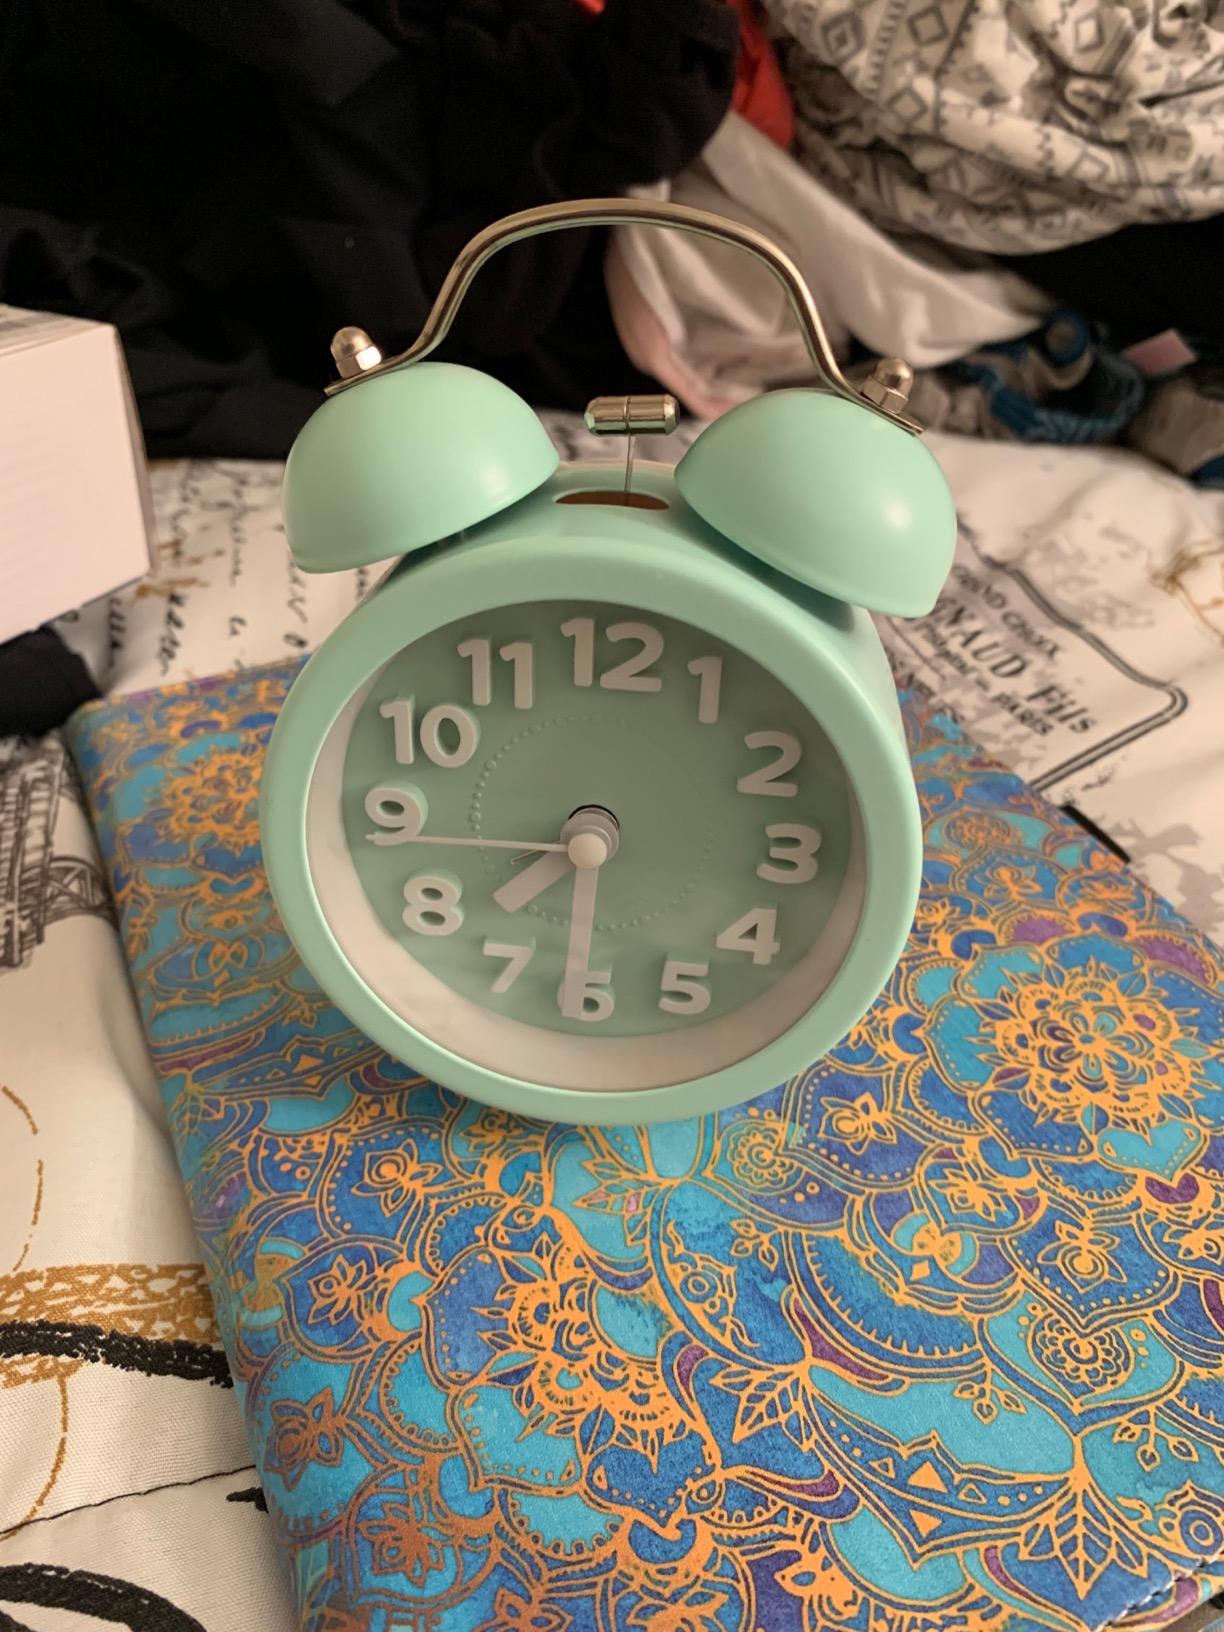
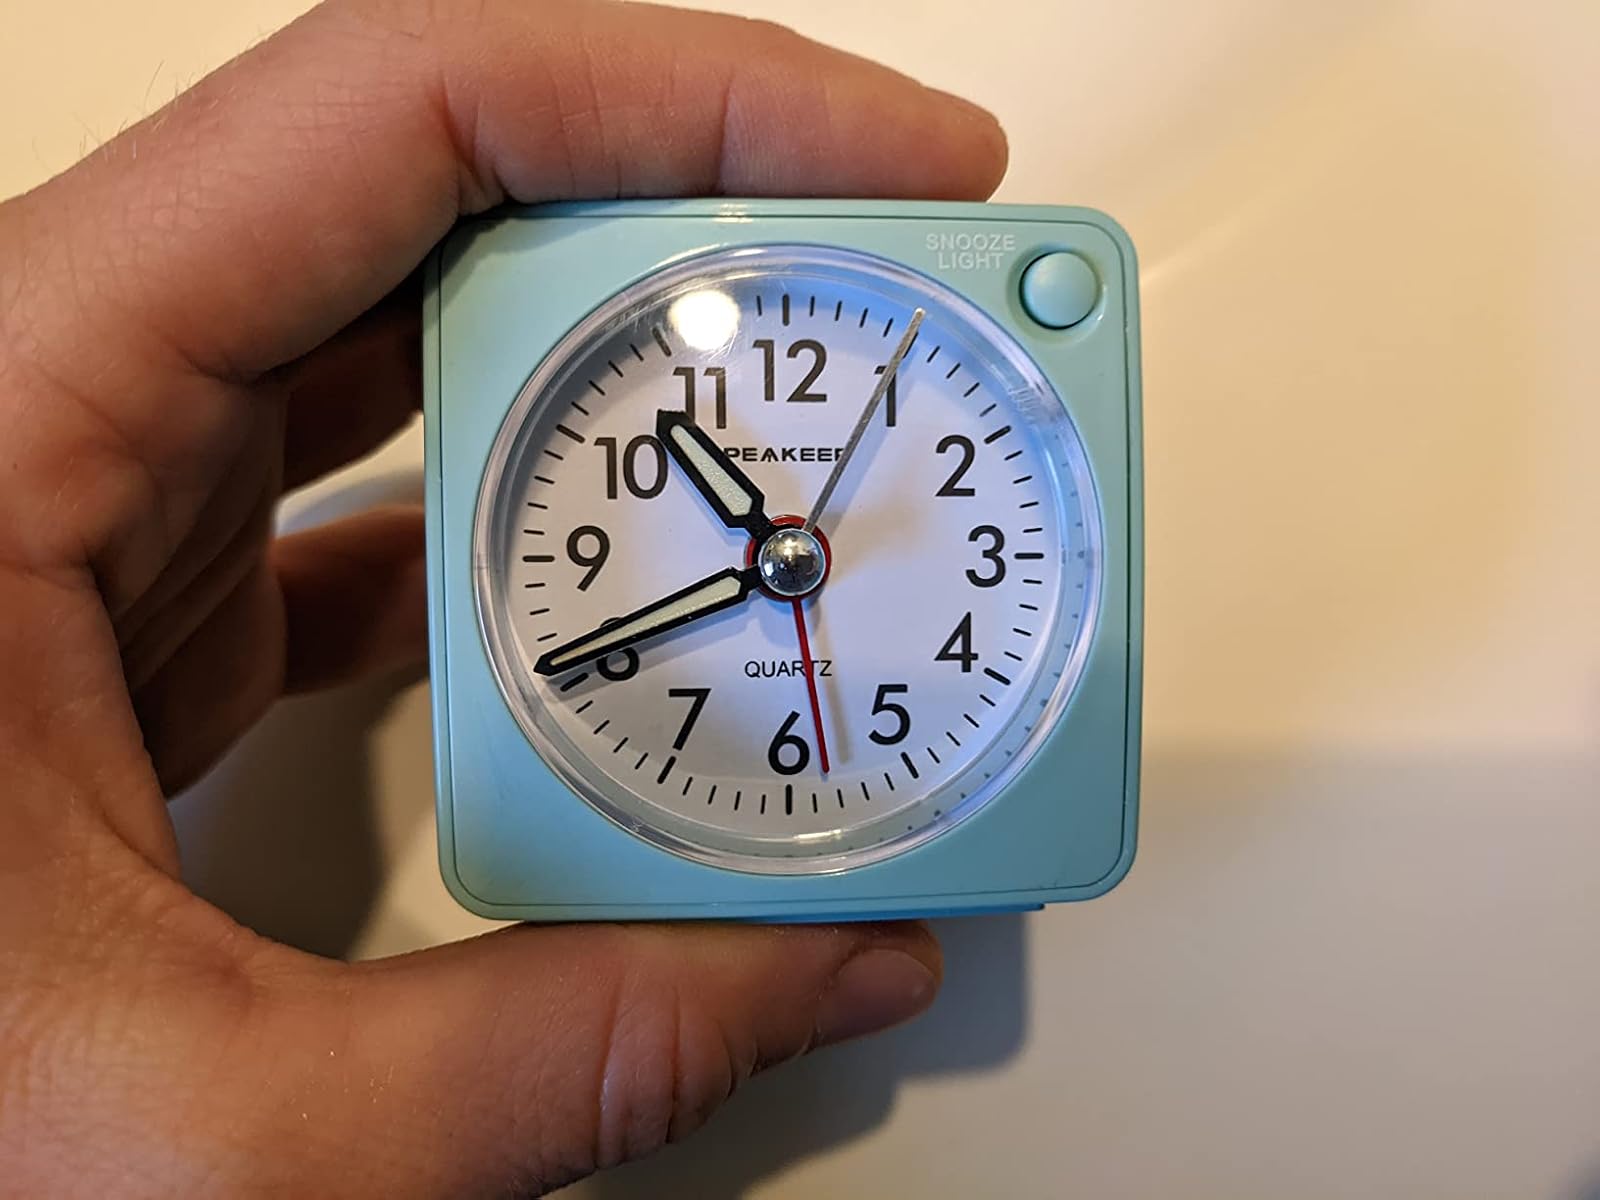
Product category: clock
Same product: no